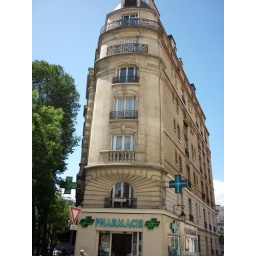
The ground floor has a Pharmacy, a Butcher, and a Bakery. We all share the &amp;quot;cour&amp;quot; (small courtyard in the center).